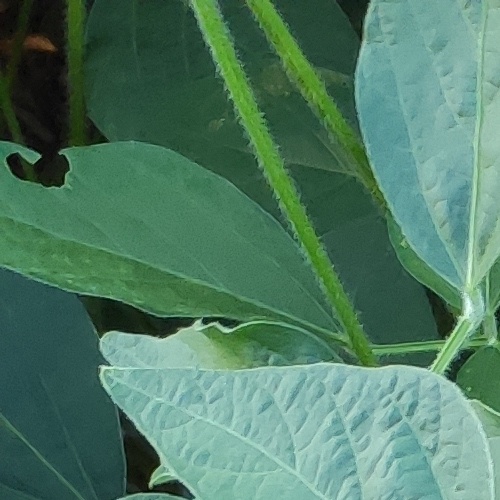
Label: Caterpillar